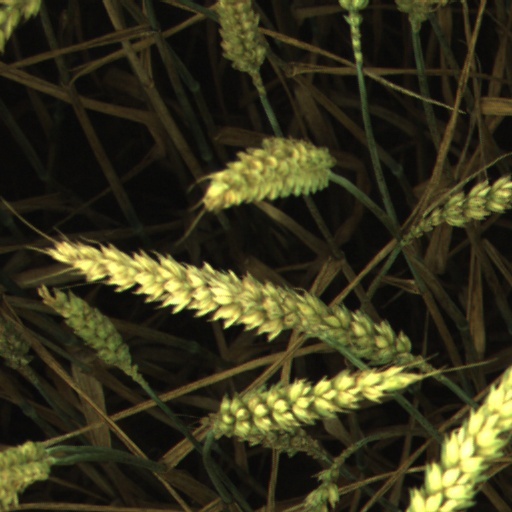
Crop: wheat